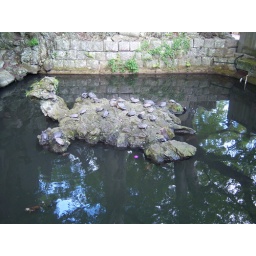
Norita... tis is a pond filled with turtles. See the rock in the shape of a turtle too.